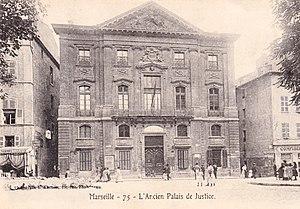
Marseille, ancien palais de justice. Carte postale ancienne, avant 1914.
Auguste Laforêt, juge au tribunal civil de Draguignan puis de Marseille, érudit polygraphe, historien, membre de l'Académie de Marseille. Auteur d'une Étude sur la marine des galères.